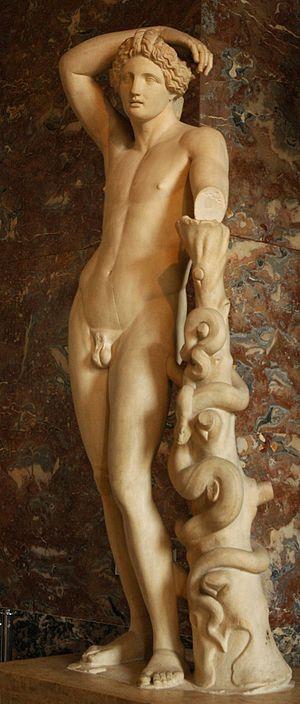
Apollon lycien. Copie romaine (époque impériale) d'un original grec.